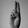
ASL letter: U